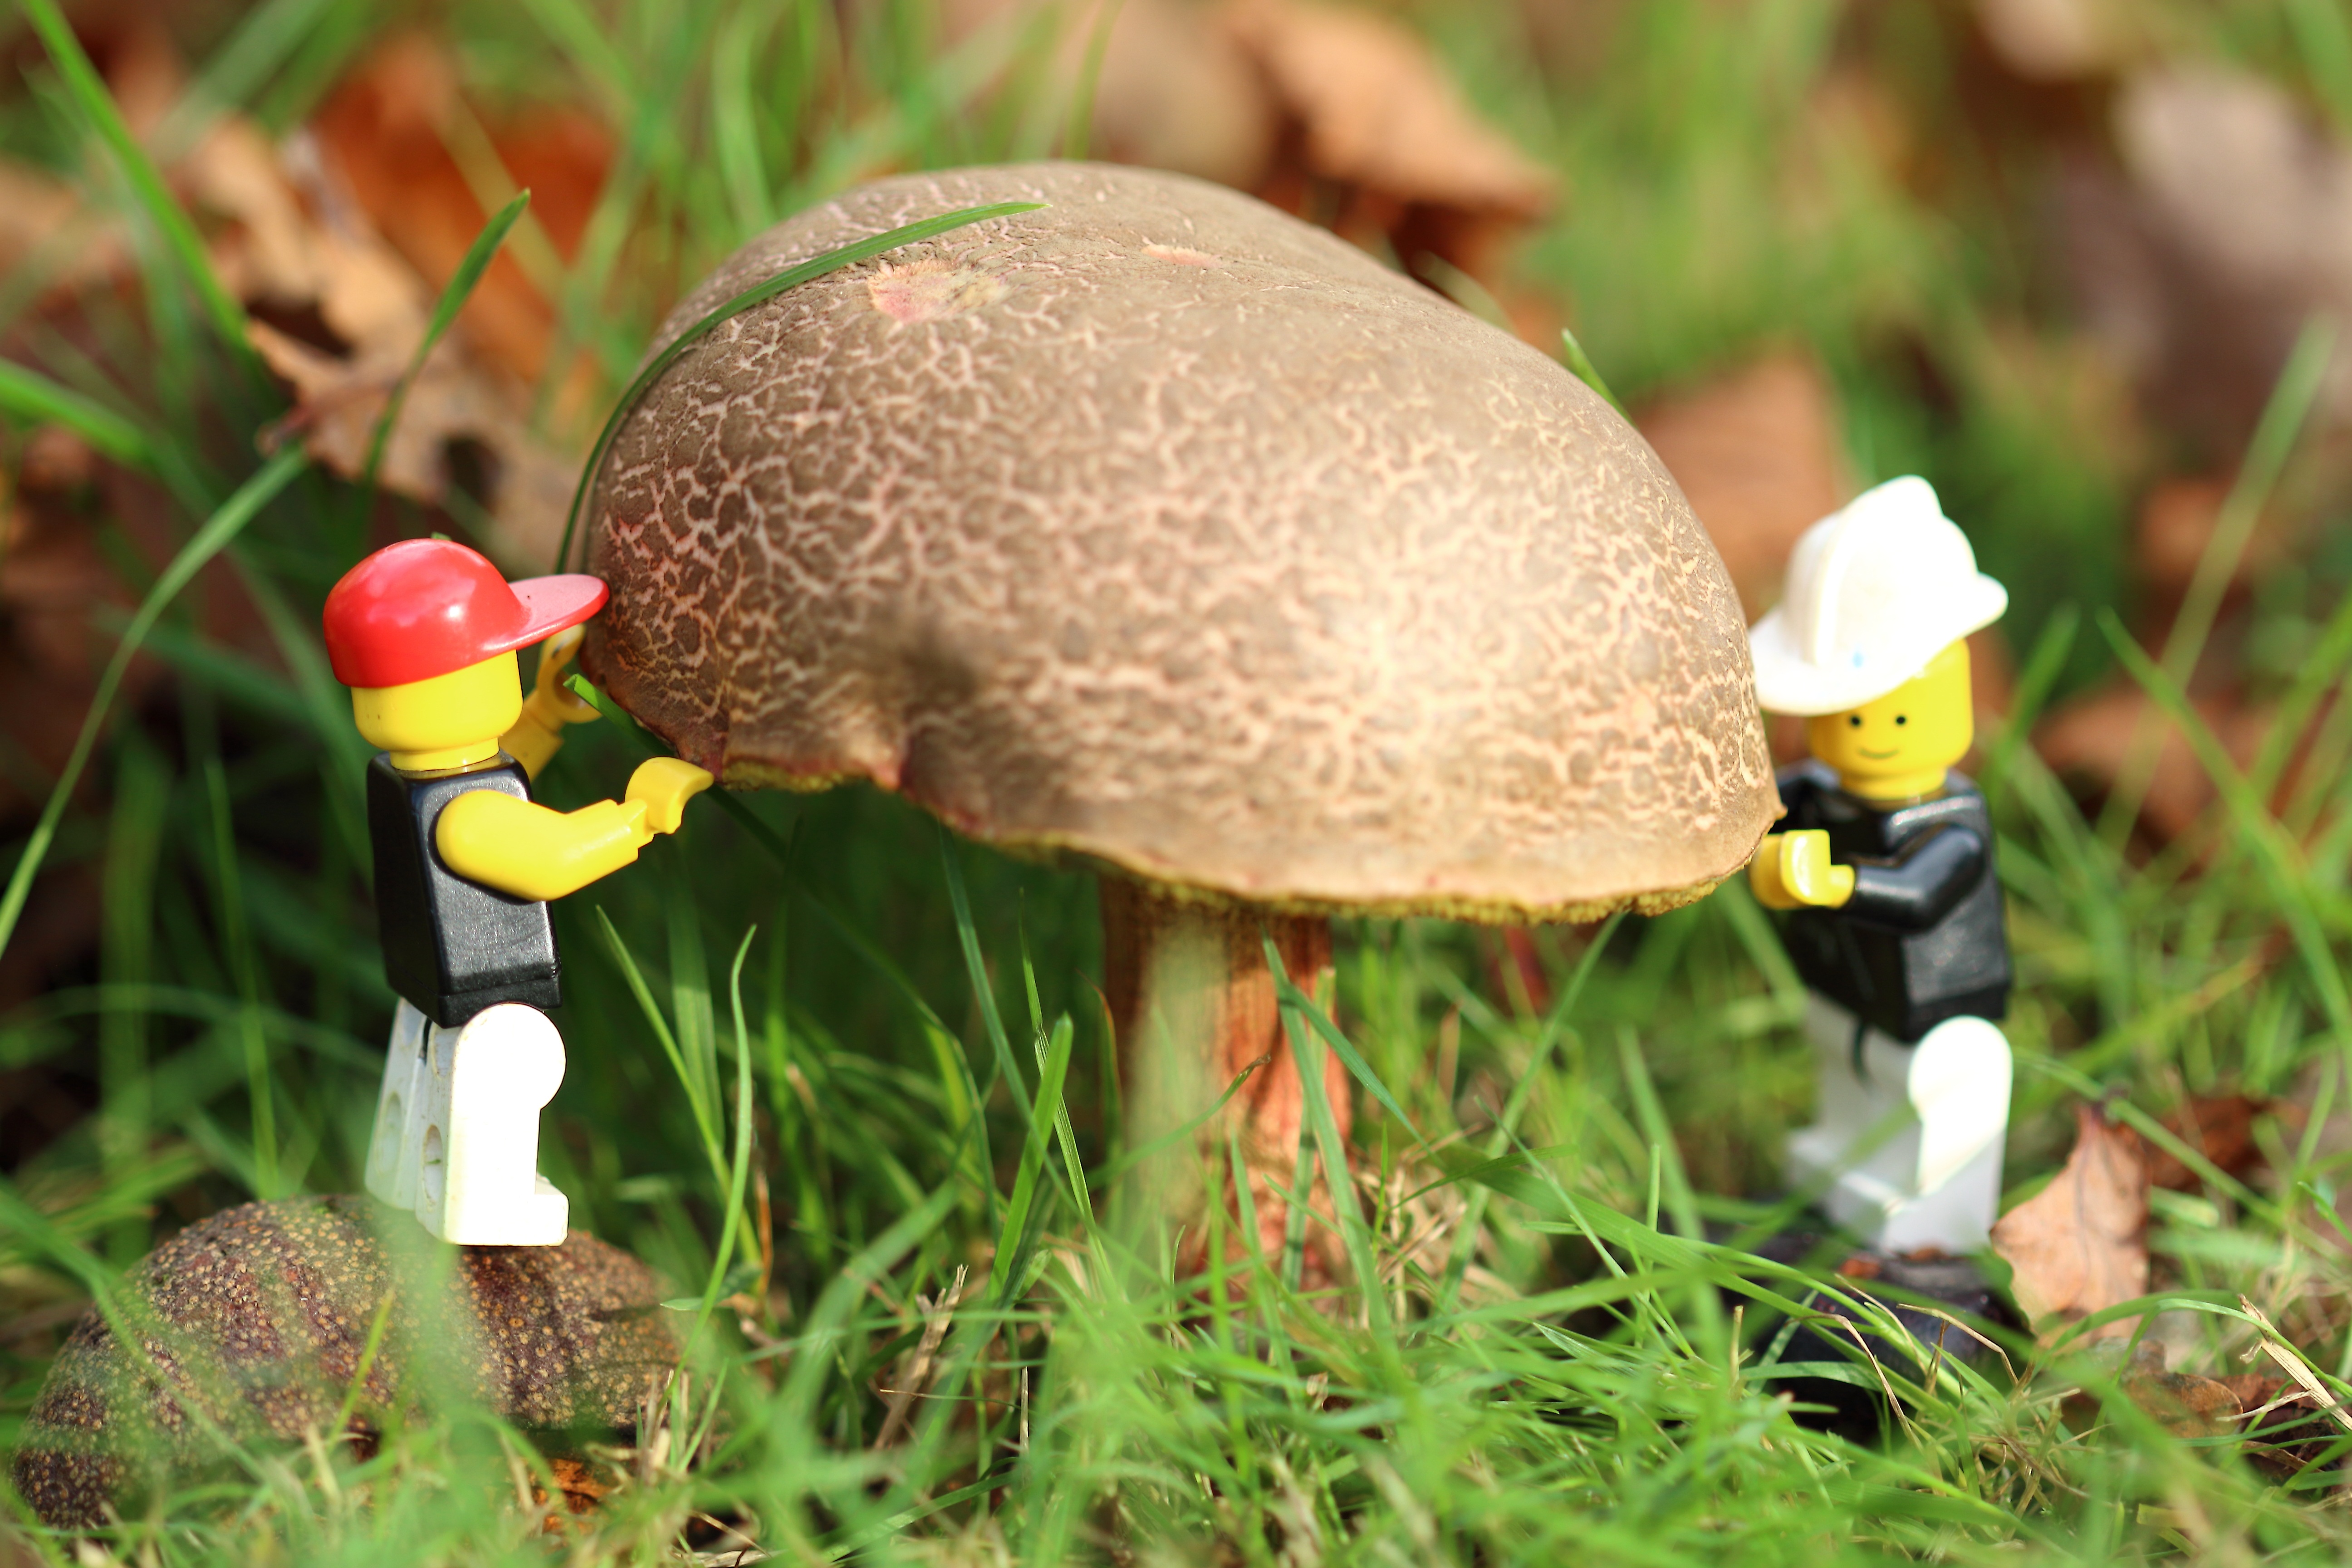
flower, autumn, mushroom, garden, fauna, playmobil, fungus, agaric, bolete, workers, males, agaricus, gardener, miniature world, edible mushroom, agaricomycetes, agaricaceae, penny bun